The Shops at Ledgewood Commons

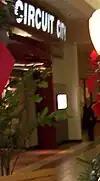
The former Circuit City in the mall before it closed

The center was originally opened in 1972 as Ledgewood Mall, with anchors of W. T. Grant store and Finast. By 1980, the mall's anchors were Rickel, Jamesway, and Arthur's Catalog Showroom. These anchors remained for over a decade.